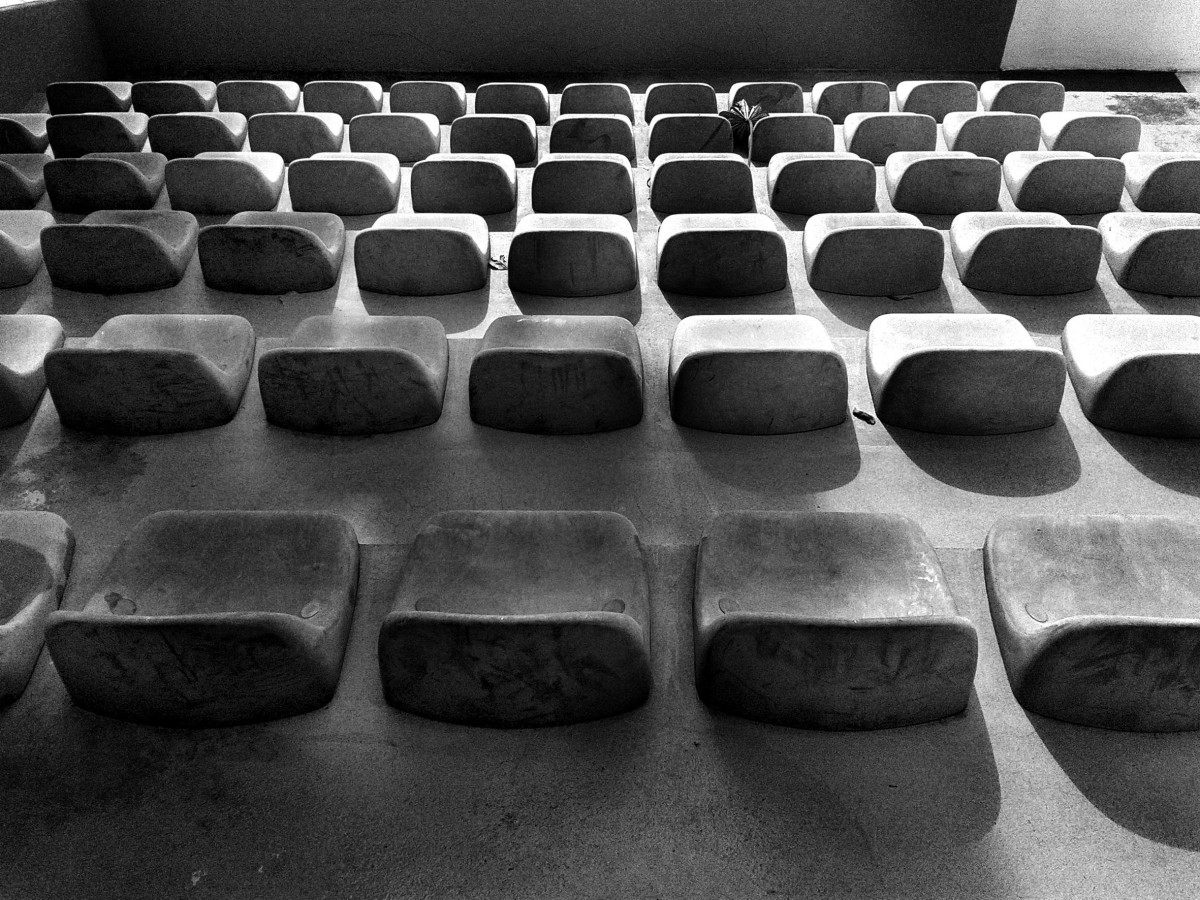
Tags: line, furniture, material, design, symmetry, shape, flooring